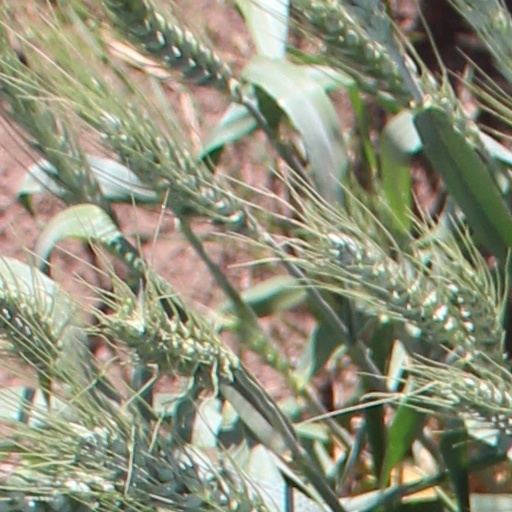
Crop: wheat